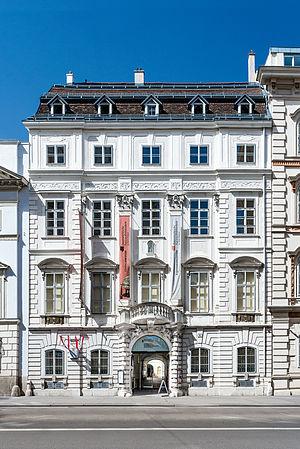
Le musée de l'espéranto et la Collection des langues construites ont été fondées en 1927 à Vienne par Hugo Steiner. Depuis 1928 ils font partie de la Bibliothèque nationale autrichienne.